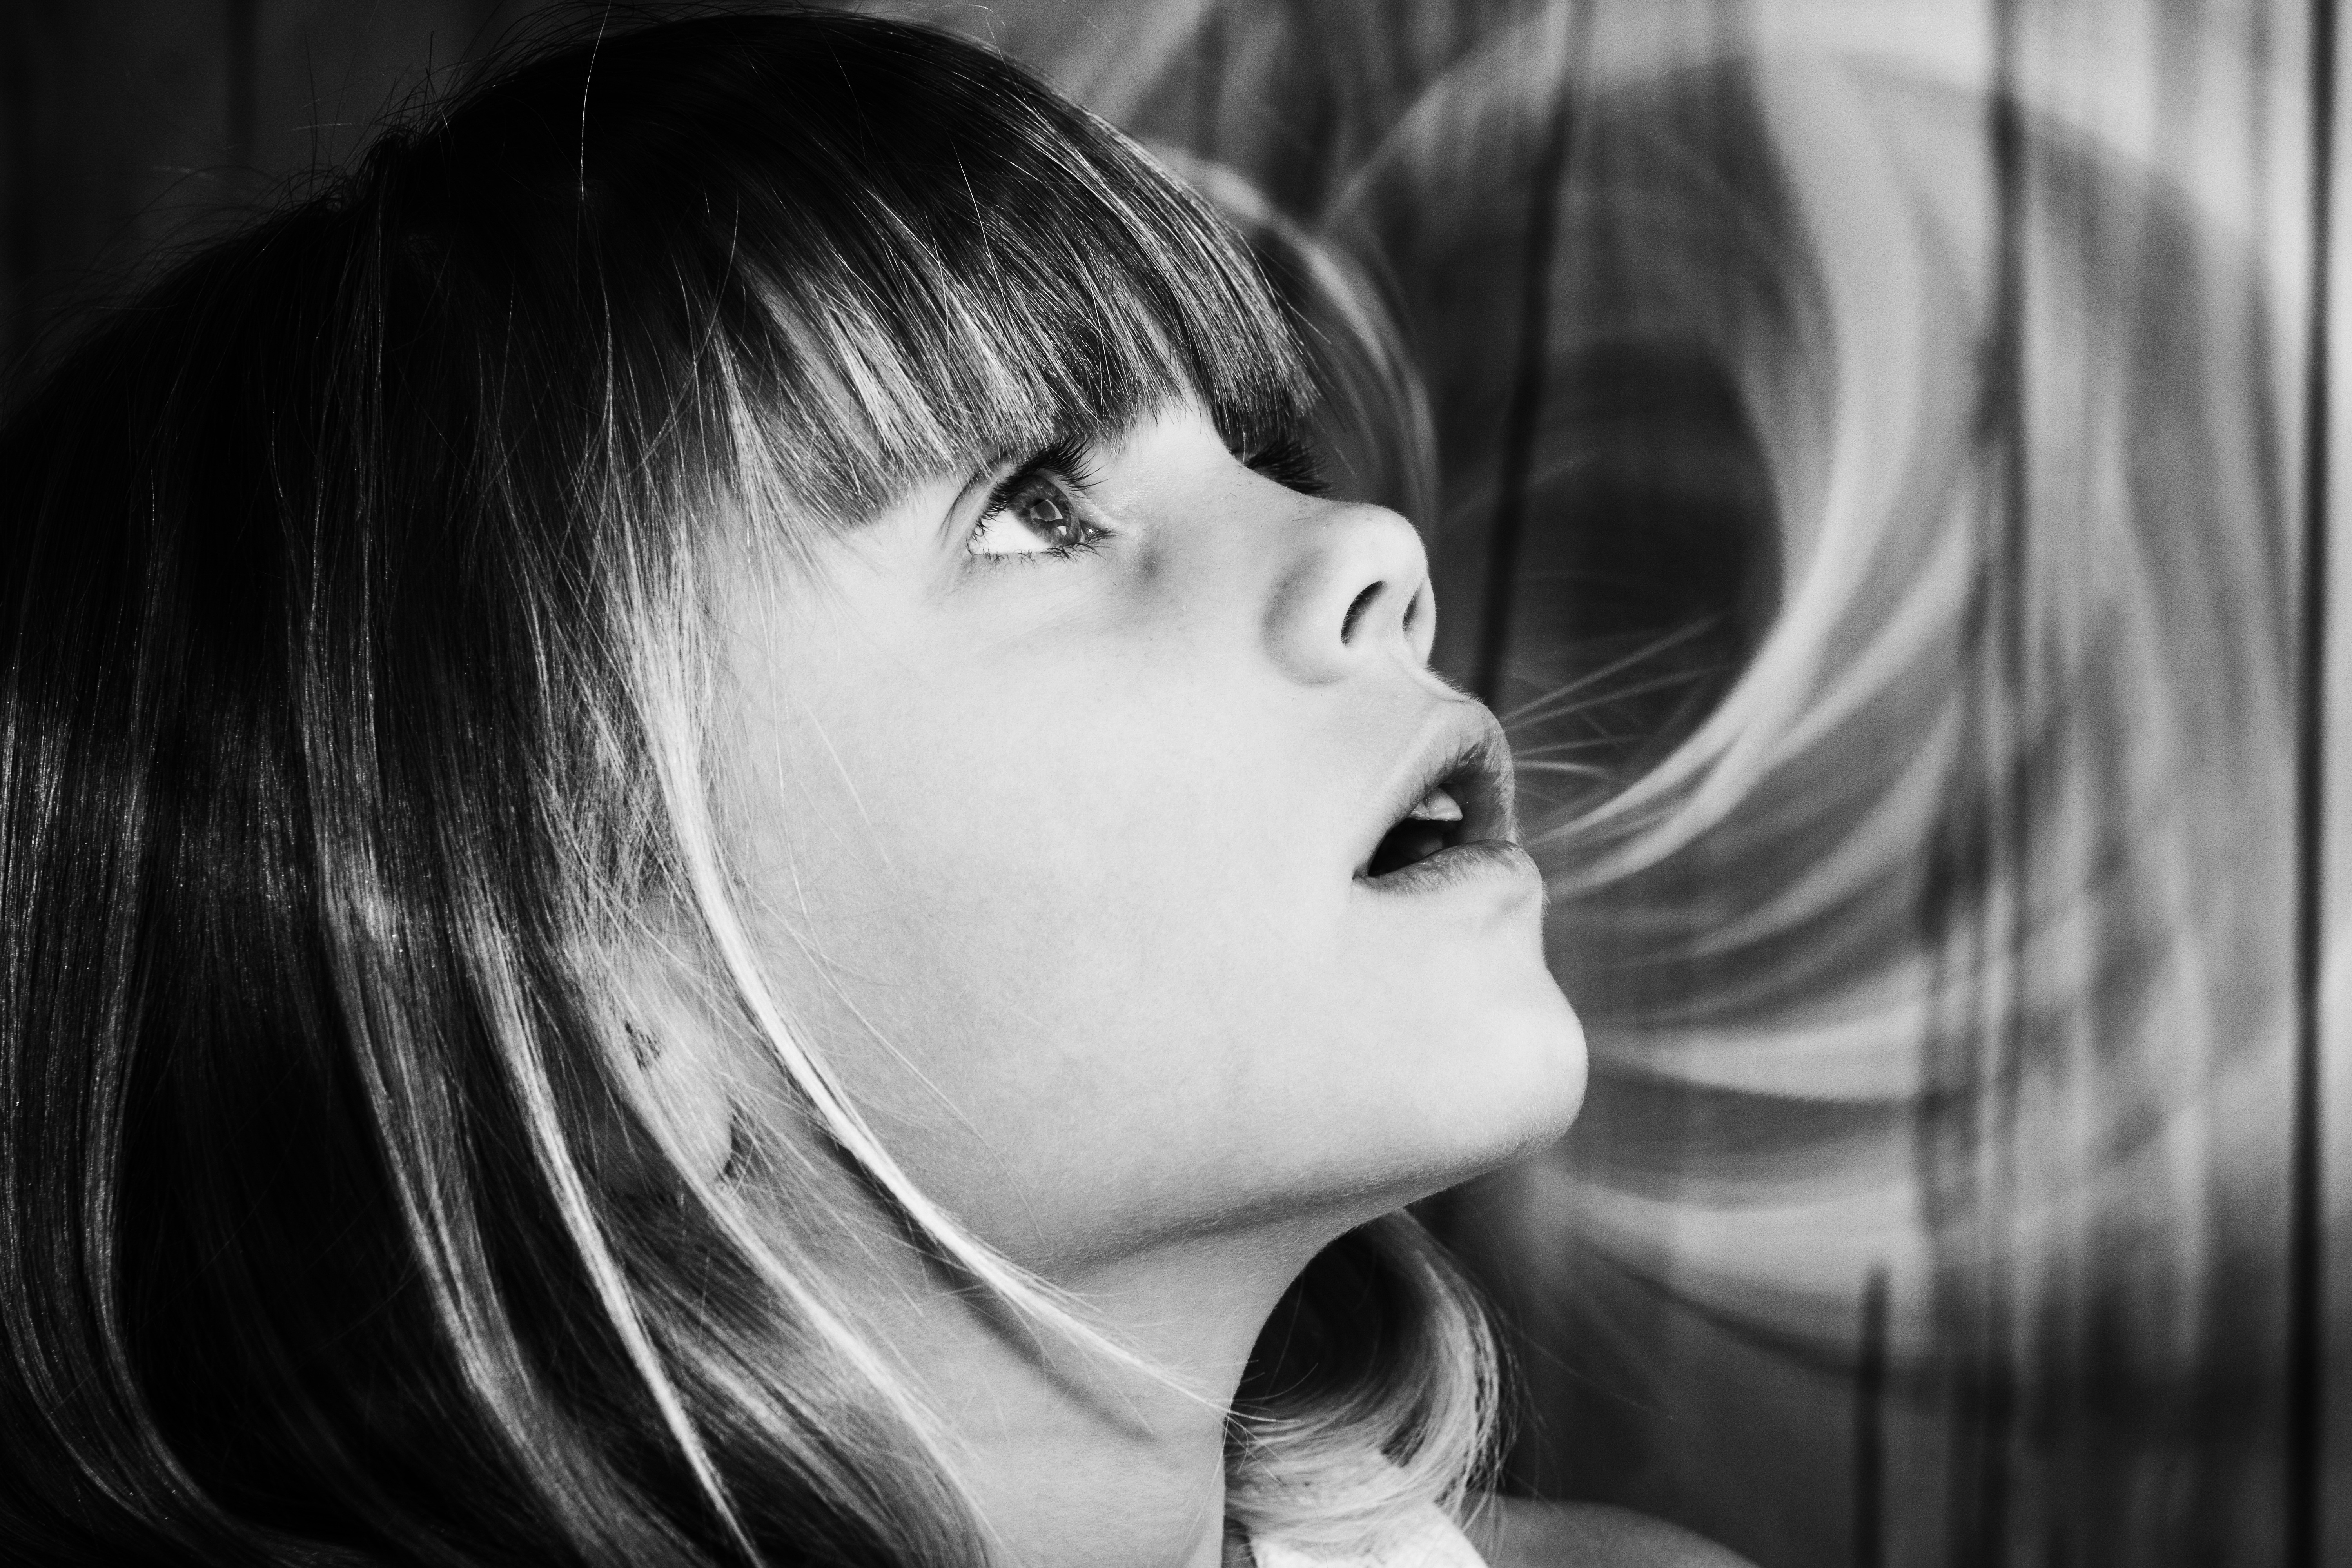
person, black and white, girl, woman, white, photography, view, portrait, model, child, black, monochrome, lady, facial expression, smile, face, nose, eye, head, photograph, beauty, amazed, emotion, bewildered, interaction, photo shoot, black and white recording, monochrome photography, portrait photography